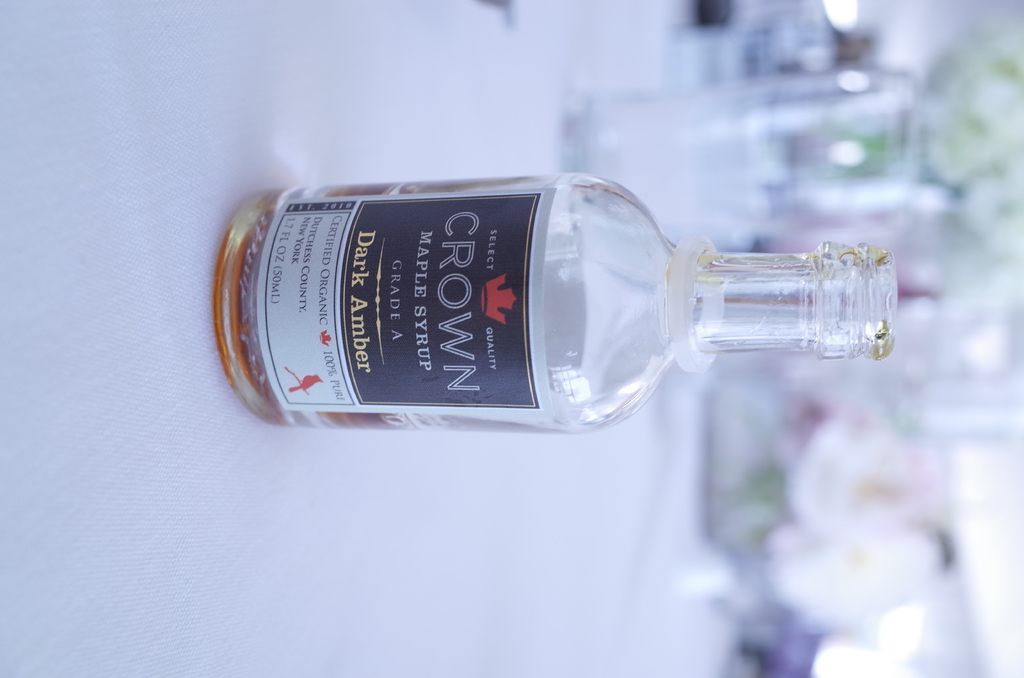
Label: others